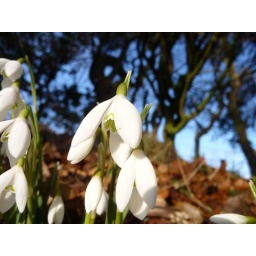
I love this picture as I managed to capture the innocence of the flower against the blue sky and no re-touching!